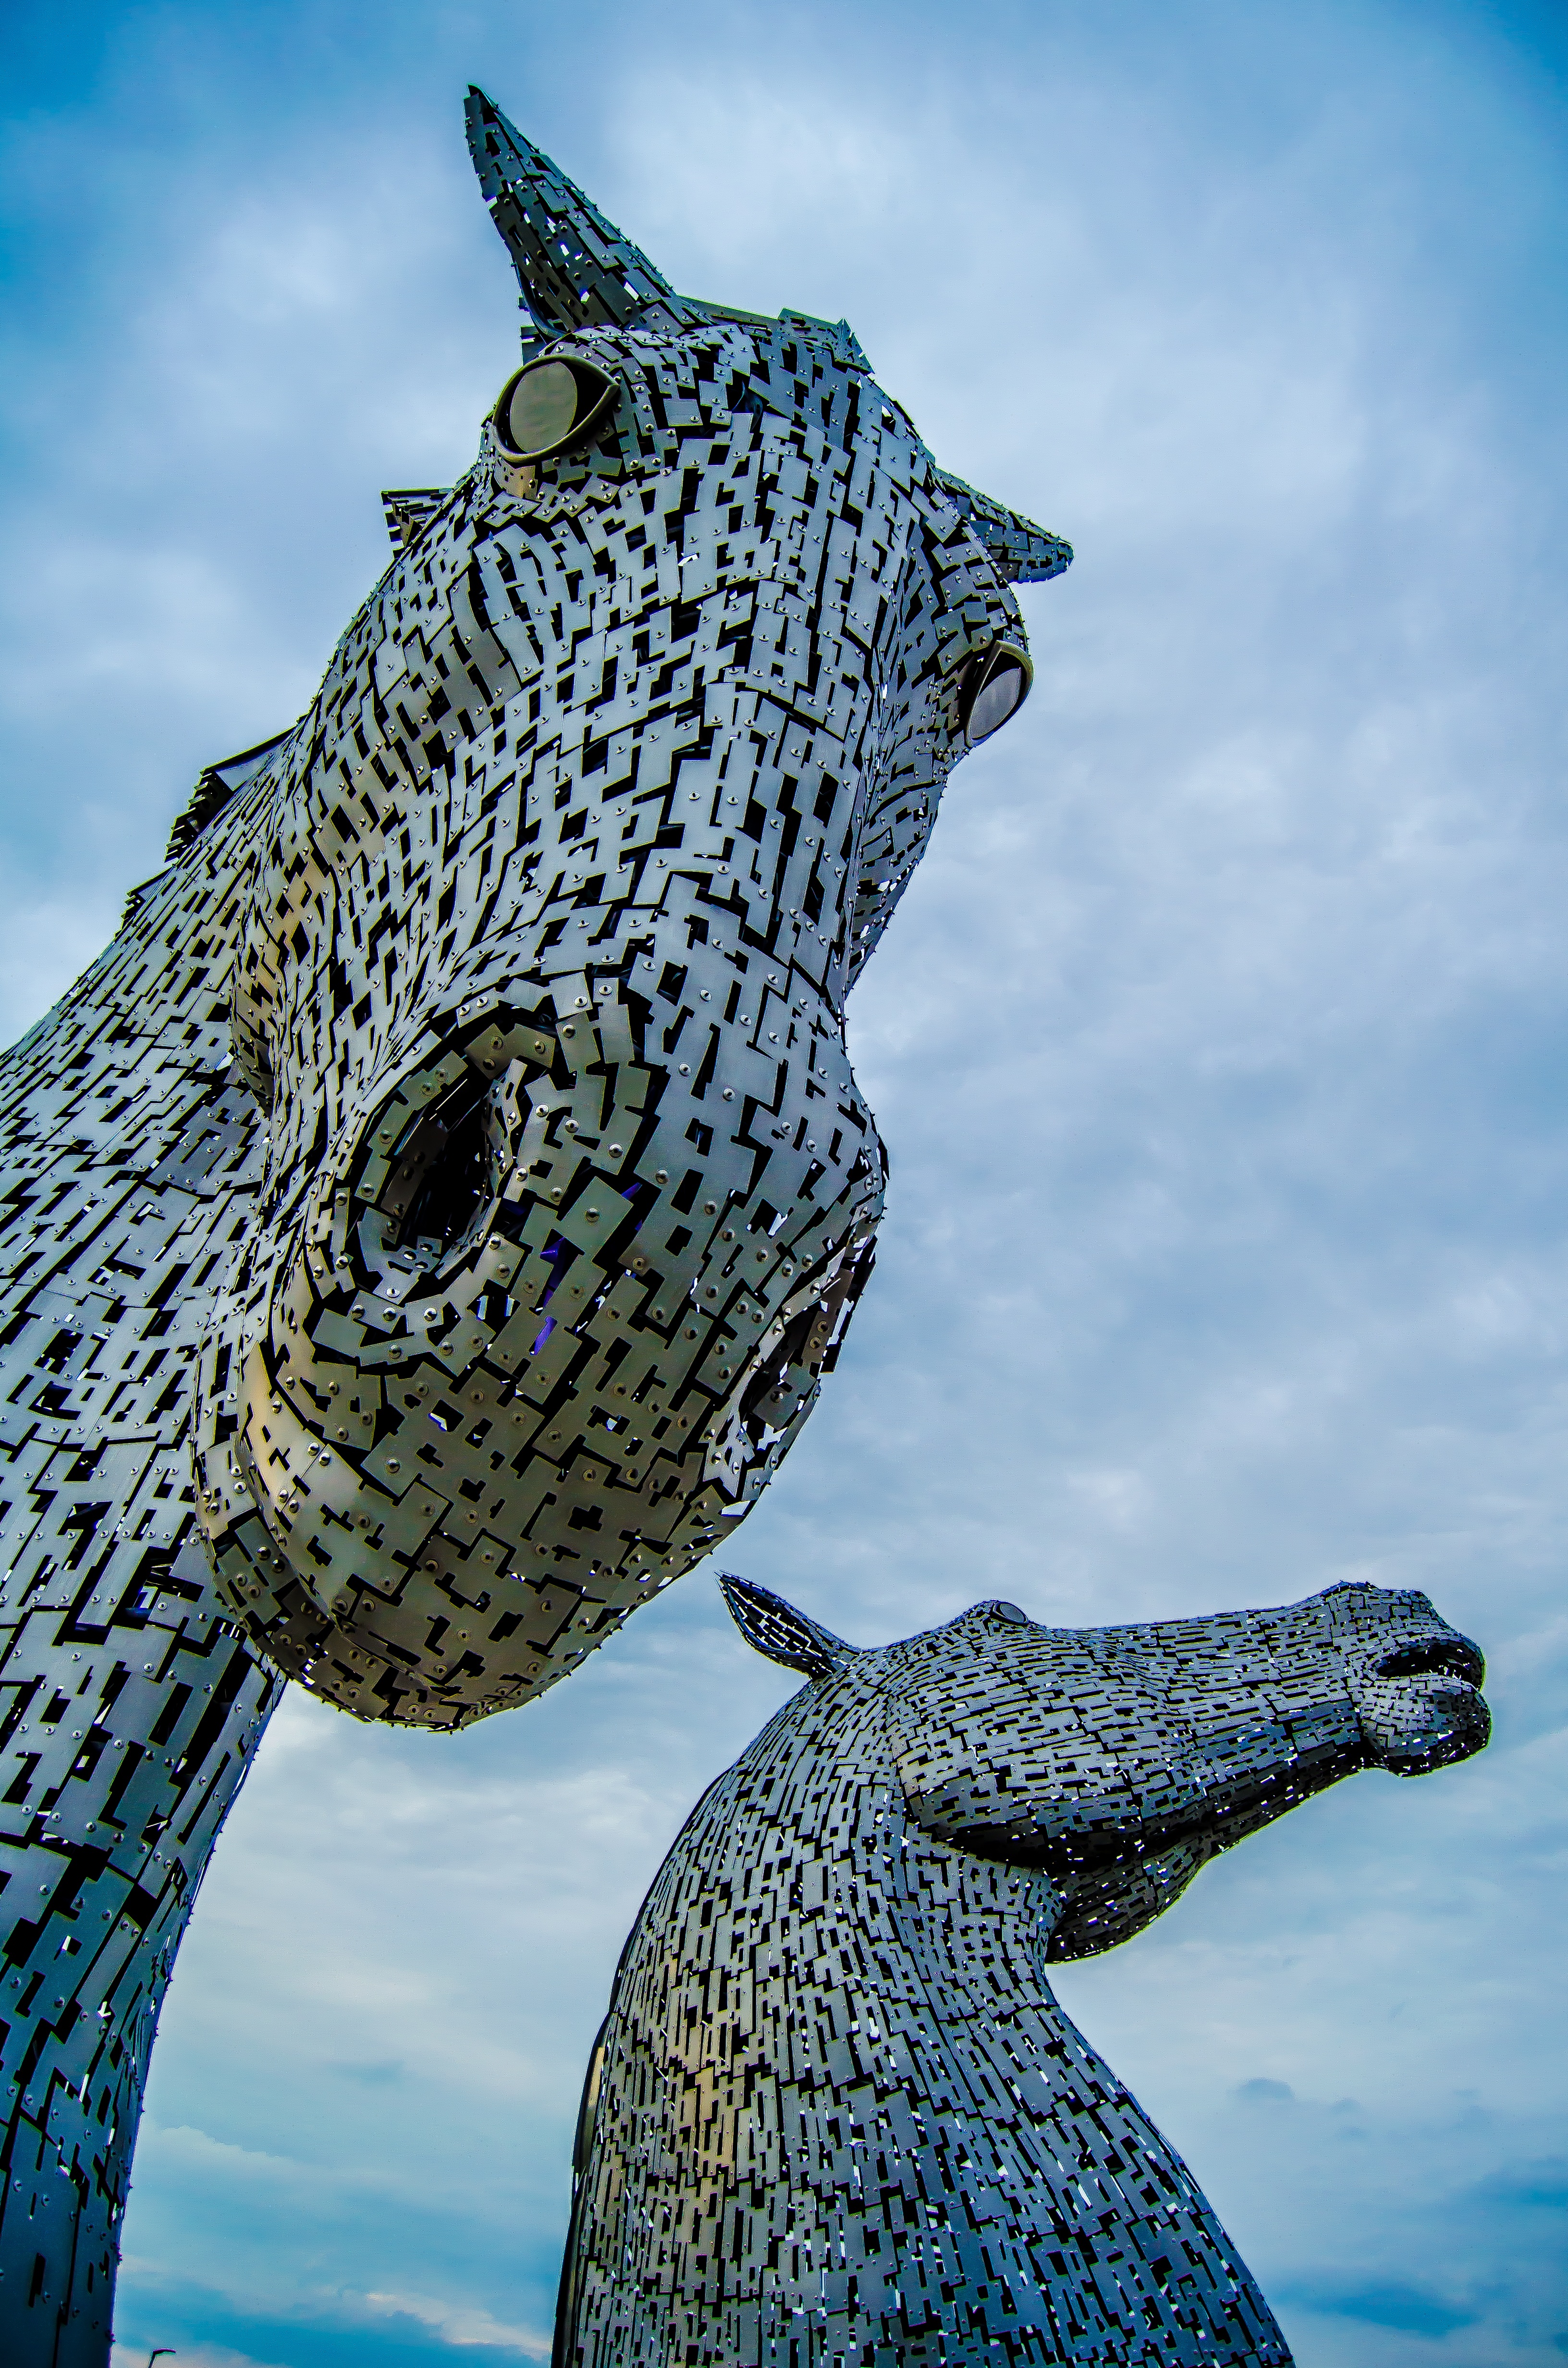
monument, statue, blue, sculpture, horses, art, scotland, kelpies, united kingdom